Cat worm infections

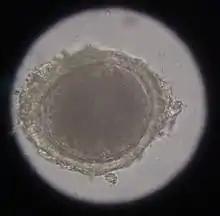
The approximately 85 μm egg of "toxocara mystax" in the microscopic image.

The most common roundworm in most cats is "toxocara mystax" (syn. "toxocara cati"), infestation with "toxascaris leonina" is less common. Only in ocelots in Texas was "T. leonina" detectable in every animal, making it the most common parasite, and in bobcats in Nebraska it was observed almost as often as "T. mystax". Both species of roundworm occur worldwide and roundworm infestation is a very common endoparasitosis. The adult roundworms, up to 10 cm long, live in the small intestine. The female worms produce a large number of eggs, which are released into the environment with the feces. The infective larvae develop in the eggs after about four weeks.